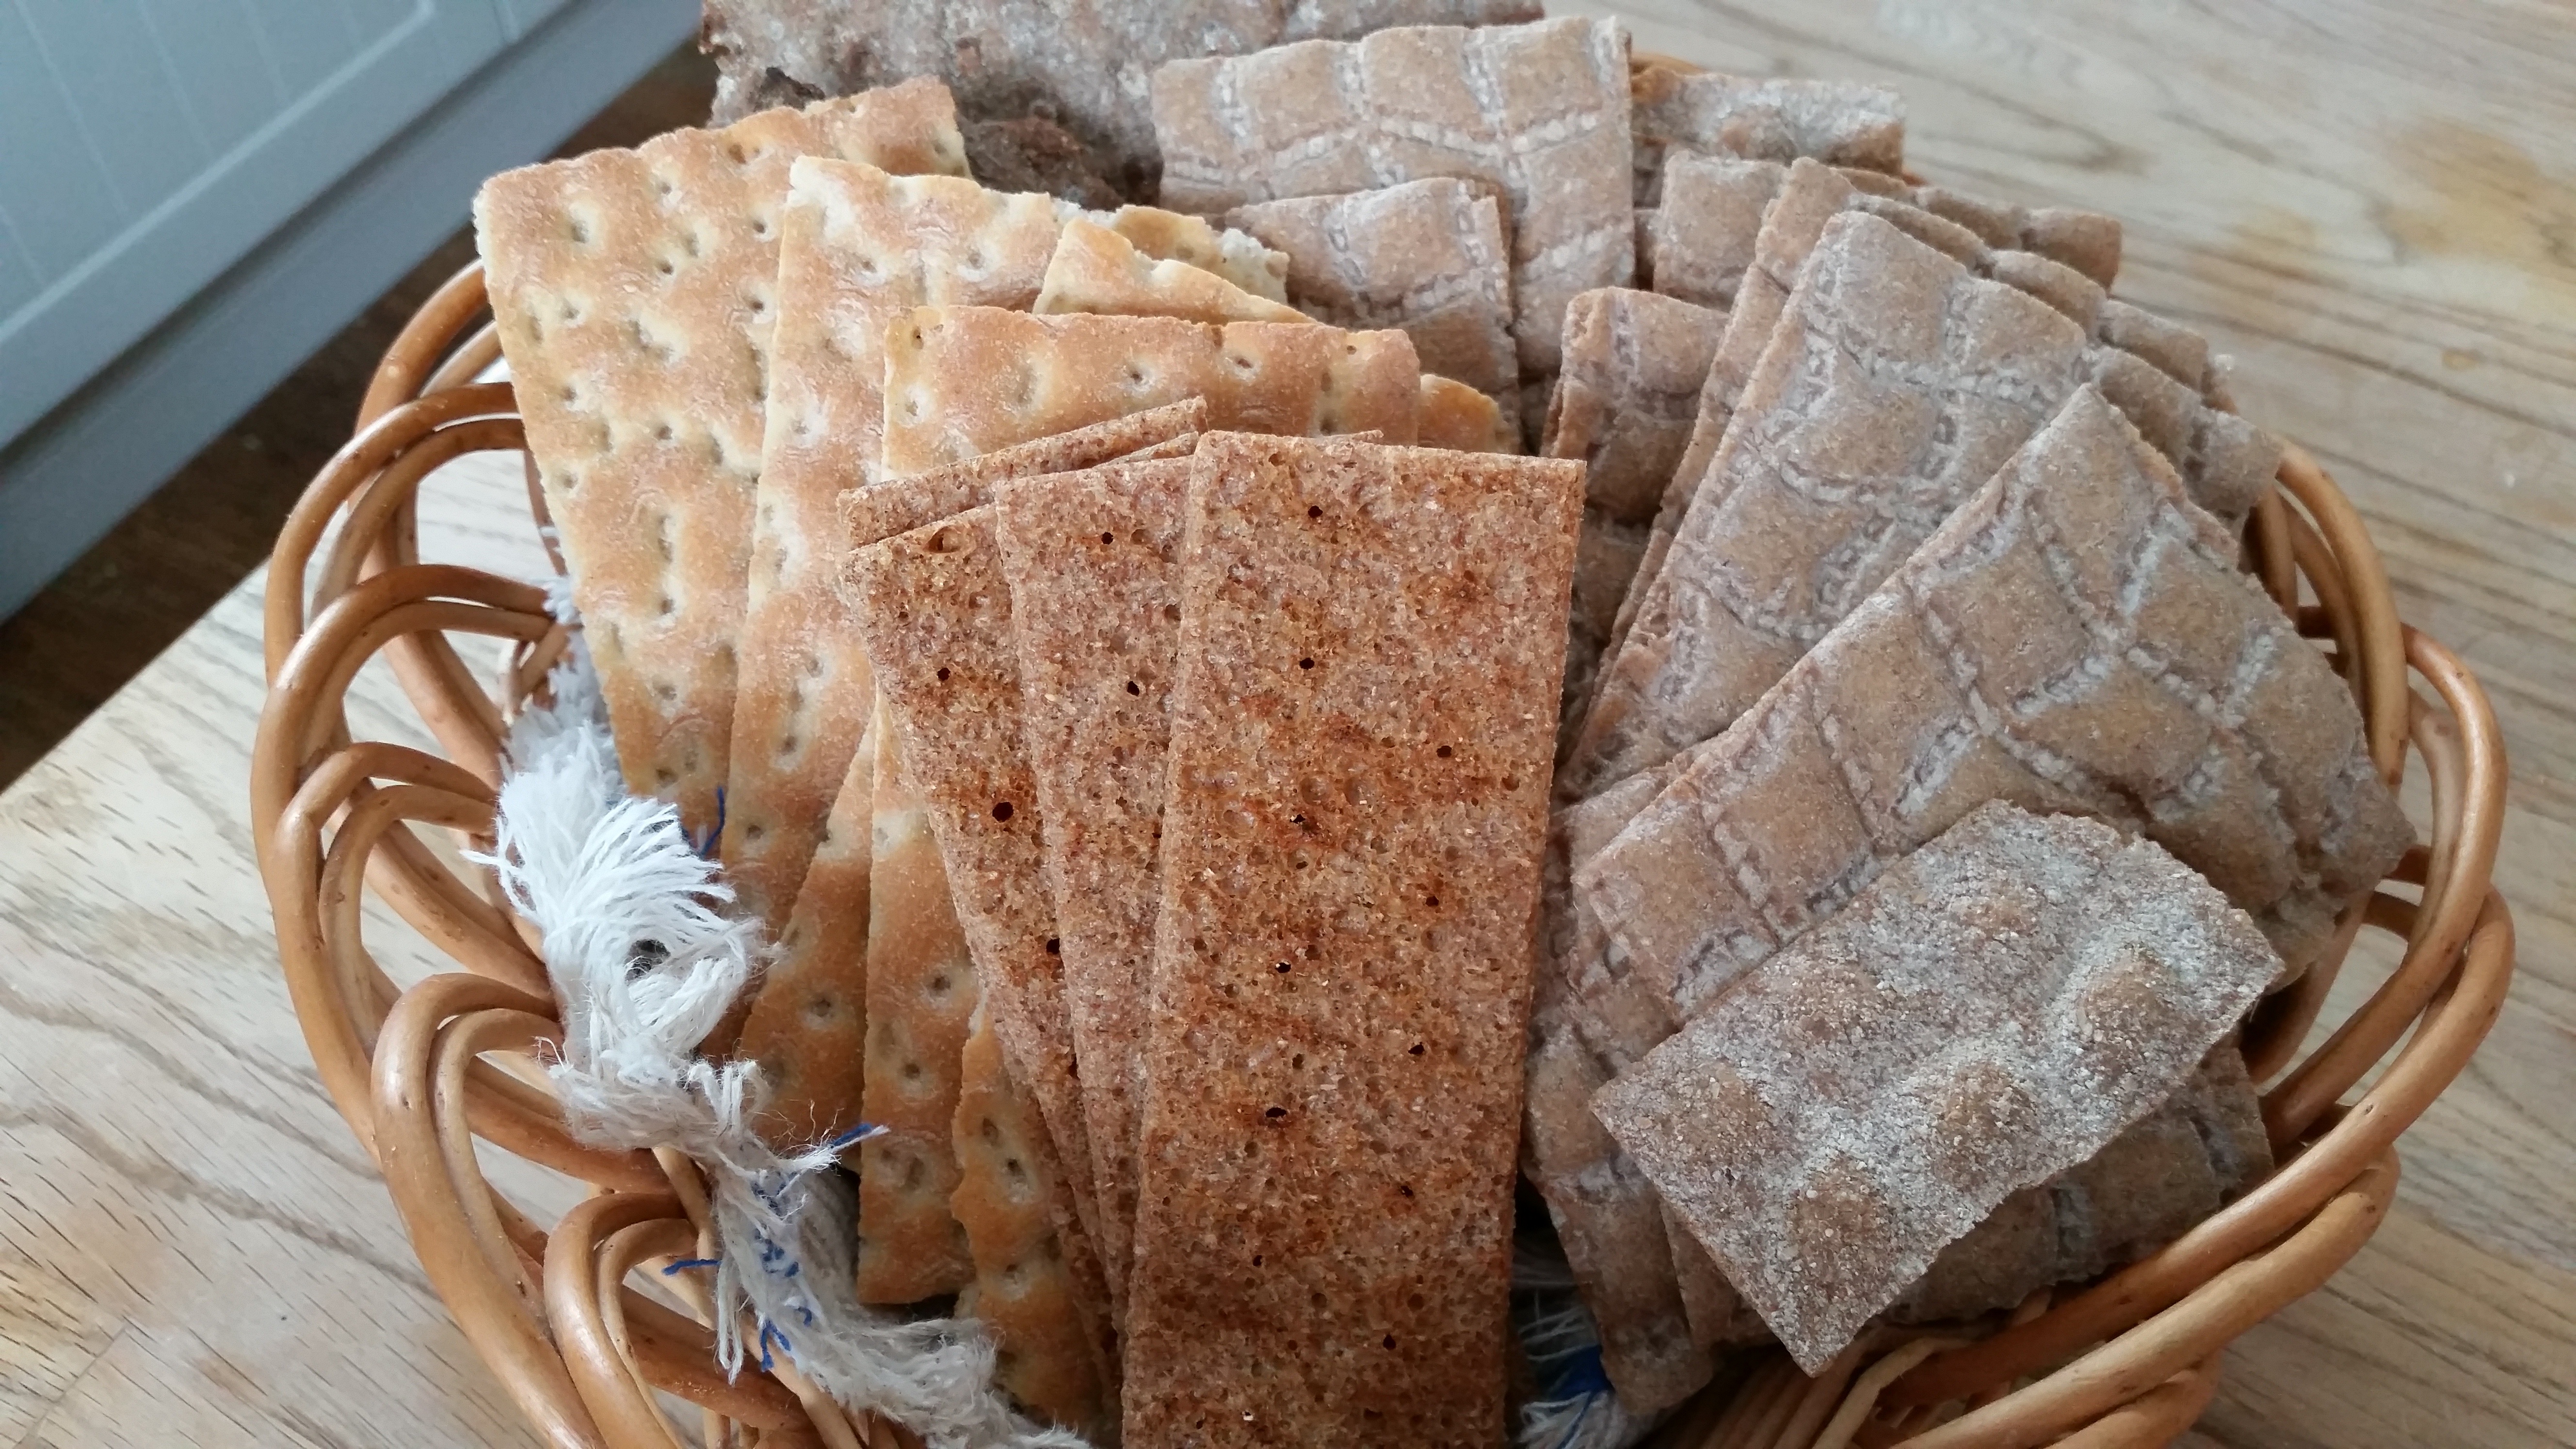
table, dish, food, produce, breakfast, baking, bread, mat, ducat, baked goods, brown bread, rye bread, crispbread, hard bread, grass family, whole grain, sliced bread